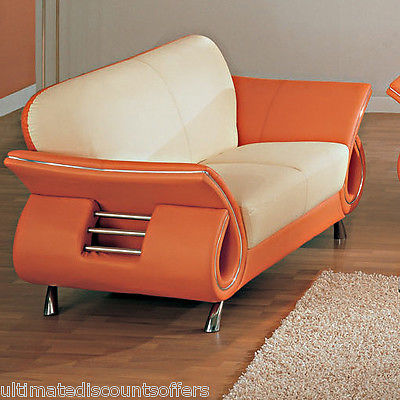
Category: sofa